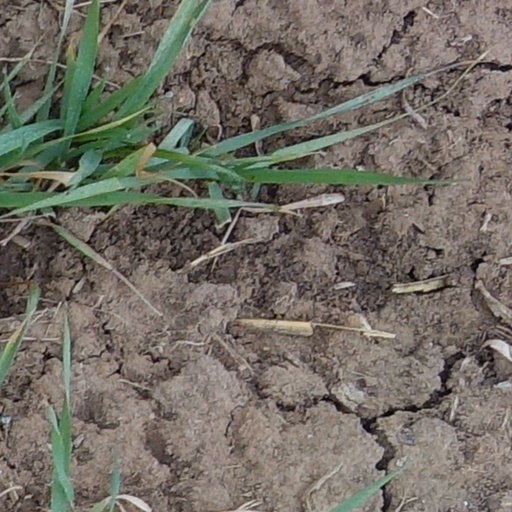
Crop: wheat